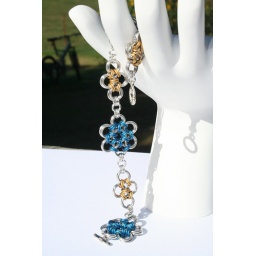
Japanese flowers and diamonds done in blue and gold anodized aluminum and shiny aluminum